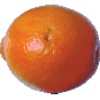
Label: tangelo